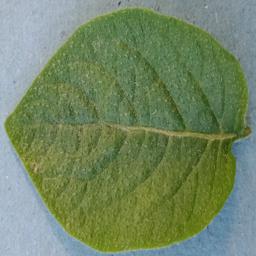
Etiqueta: Sana